Frankolovo

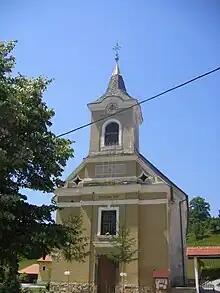
Saint Joseph's Church.

The parish church in the village is dedicated to Saint Joseph and belongs to the Roman Catholic Diocese of Celje. It was built between 1787 and 1789 and refurbished in 1822.